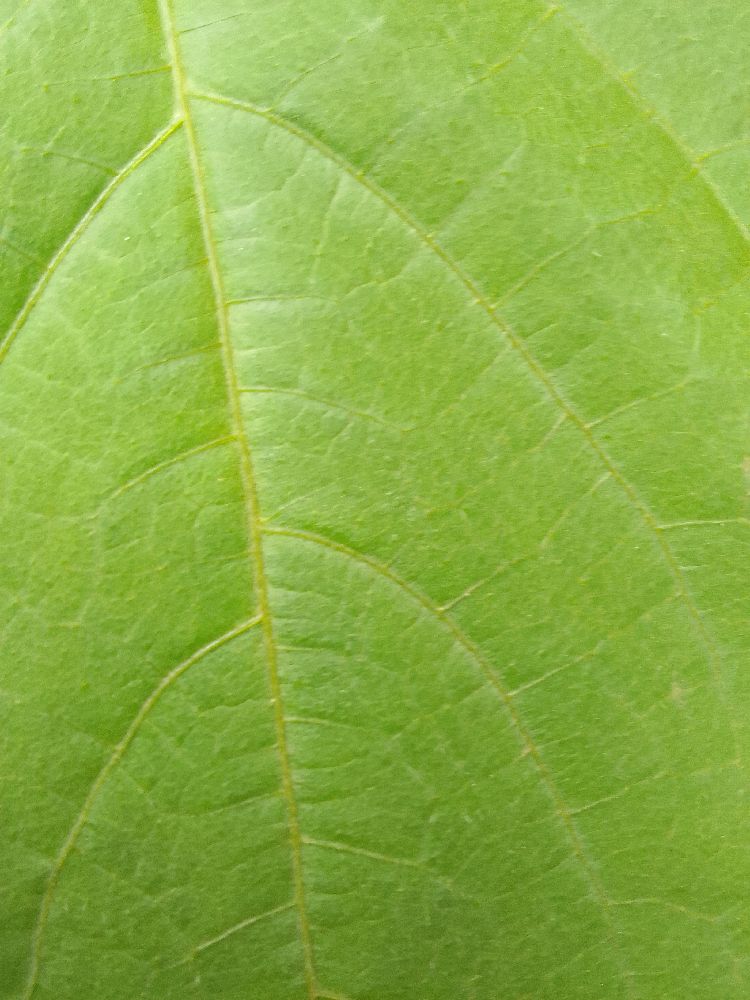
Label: healthy